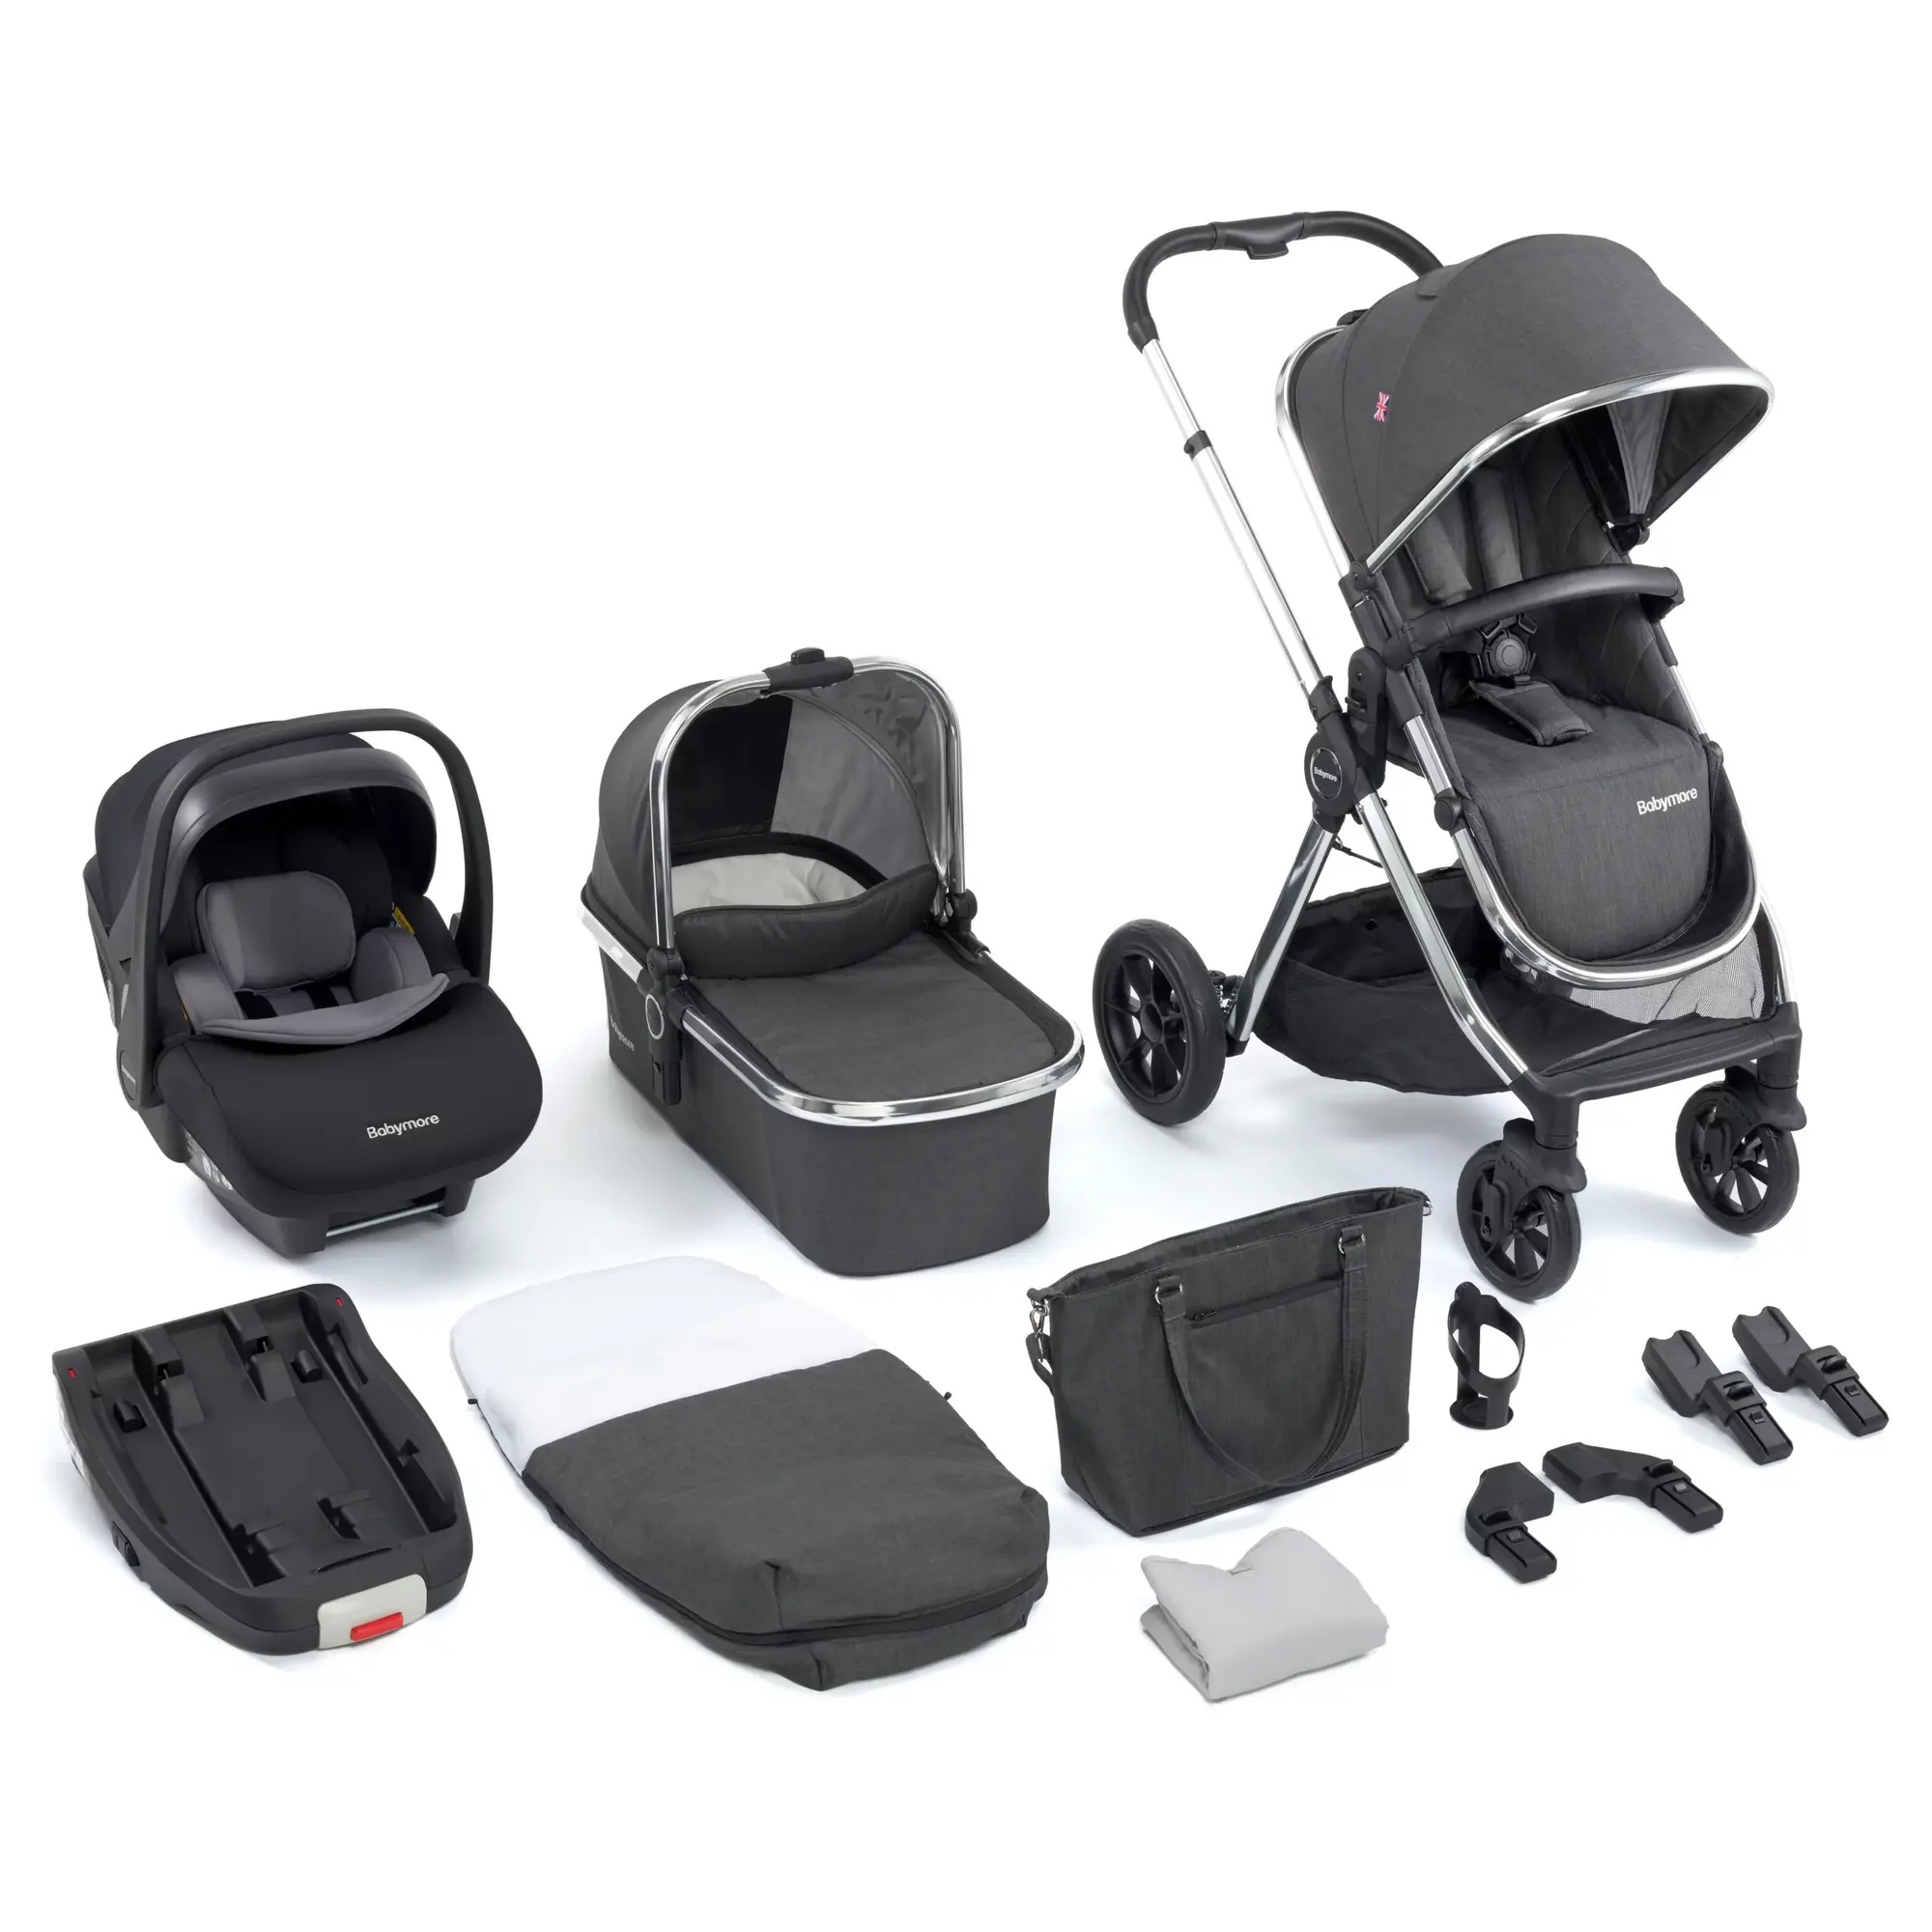
Babymore Memore V2 Travel System Pecan i-Size
Brand: Babymore
Introducing our Memore V2 Luxury Pram and Pushchair Travel System Bundle , crafted to simplify parenting while offering unmatched style and comfort. This all-in-one package ensures you have everything you need for smooth and stylish outings with your child. Comprehensive 13-Piece Travel System Bundle Our luxury travel system includes: Chassis Seat Elevators Carrycot Car seat adaptors Footmuff Seat liner Rain cover Changing bag Changing mat Cup holder Pecan i-Size car seat ISOFIX base Exceptional Design and Comfort The pram's elegant design is sure to impress, making it a top choice for your newborn. It's lightweight and compact, folding quickly for easy storage. The carrycot, suitable from birth to 9 kg, has been safety tested for overnight sleeping. The versatile seat can be adjusted to parent-facing or world-facing, with elevators to enhance eye contact and interaction. The adjustable handlebar ensures a comfortable pushing position, and the spacious seat with adjustable footrest keeps your child cozy on long walks. The extra-large basket provides ample space for shopping trips. Included are a seat liner, footmuff, and rain cover for added comfort and protection. Convenient and Practical Features The bundle features a changing bag that attaches to the chassis, equipped with a changing mat and multiple compartments for organization. Made from durable, high-quality materials, the bag withstands daily wear and tear. Safety and Innovation with the i-Size Car Seat and ISOFIX Base The Pecan i-Size car seat and ISOFIX base offer top-tier safety and convenience. Designed to the latest R129 safety standard, the car seat provides advanced protection, optimal head and neck support, and enhanced side-impact protection. Its superior ventilation and adjustable features ensure your baby's comfort. The ISOFIX base allows quick and secure car seat installation, eliminating the need for seat belts and ensuring stability. Versatile and Easy Transitions The car seat transitions seamlessly from the car to the stroller, enabling you to move your sleeping baby without disturbance. Quality and Style for Memorable Adventures Our Babymore Memore luxury travel system bundle offers the quality, comfort, and style you and your baby deserve. From the ultra-lightweight aluminum frame to the multi-terrain wheels, this travel system is designed for happy and memorable adventures during your baby’s early years. Detailed Specifications: Chassis with Wheels Weight: 7 kg Unfolded: W59cm x L80cm x H100-109cm Folded: W59cm x L69cm x H35cm Rear wheel diameter: 27 cm Front wheel diameter: 19 cm Seat Weight: 3 kg Suitable from 6 months to 22 kg (approx. 4 years old) Dimensions: W34cm x D24cm Carrycot Weight: 4 kg Mattress: W32cm x L74cm Suitable from birth to 6 months or 9 kg Key Features: Chassis Ultra-lightweight aluminum frame Easy, intuitive fold Compact and free-standing Carry chassis strap Height adjustable handle Multi-terrain EVR puncture-proof wheels All-around sprung suspension Quick release wheels Lockable front wheels Easy press foot brake 45-litre basket holding up to 10 kg Seat Ultra-lightweight aluminum frame Suitable for 6 months to 4 years (up to 22 kg) Spacious with a 5-point harness Six seat positions including elevators One-hand recline with four positions Adjustable calf support with five positions UPF50+ sun protection and water repellent Carrycot Ultra-lightweight aluminum frame Suitable from birth to 6 months (up to 9 kg) Approved for overnight sleeping Padded mattress with a hypoallergenic cover Breathable, premium fabrics Elevator Lifts seat and carrycot higher from the ground Enhances eye contact and interaction Car Seat Adaptor Fits Pecan car seat to chassis Compatible with Maxi Cosi Car Seat Changing Bag Clips to the chassis or used with a shoulder strap Includes multiple pockets and an insulated bottle holder Changing Mat Waterproof and padded Seat Liner Deluxe soft fleece, full seat length Footmuff Water repellent outer fabric with soft fleece inside Raincover Full weather protection with ventilation Cup Holder Slip-resistant, clips on the chassis Car Seat Lightweight at 5 kg, suitable from 40 cm to 87 cm (birth to 15 months) Rearward facing with enhanced side-impact protection ISOFIX Base Auto-lock feature for secure car seat attachment Colour indicators for secure installation Choose the Babymore Memore V2 Luxury Pram and Pushchair Travel System for a blend of safety, comfort, and style, ensuring memorable journeys for you and your baby.
Category: Baby & Toddler > Baby Transport > Baby Strollers